Theodor Schloepke

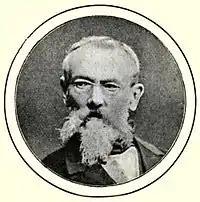
Theodor Schloepke (c. 1875)

Friedrich Theodor Julius Schloepke (6 March 1812, Schwerin - 13 January 1878, Schwerin) was a German painter and illustrator. He worked in a wide variety of genres, including historical scenes, portraits and landscapes. Many of his paintings feature horses.